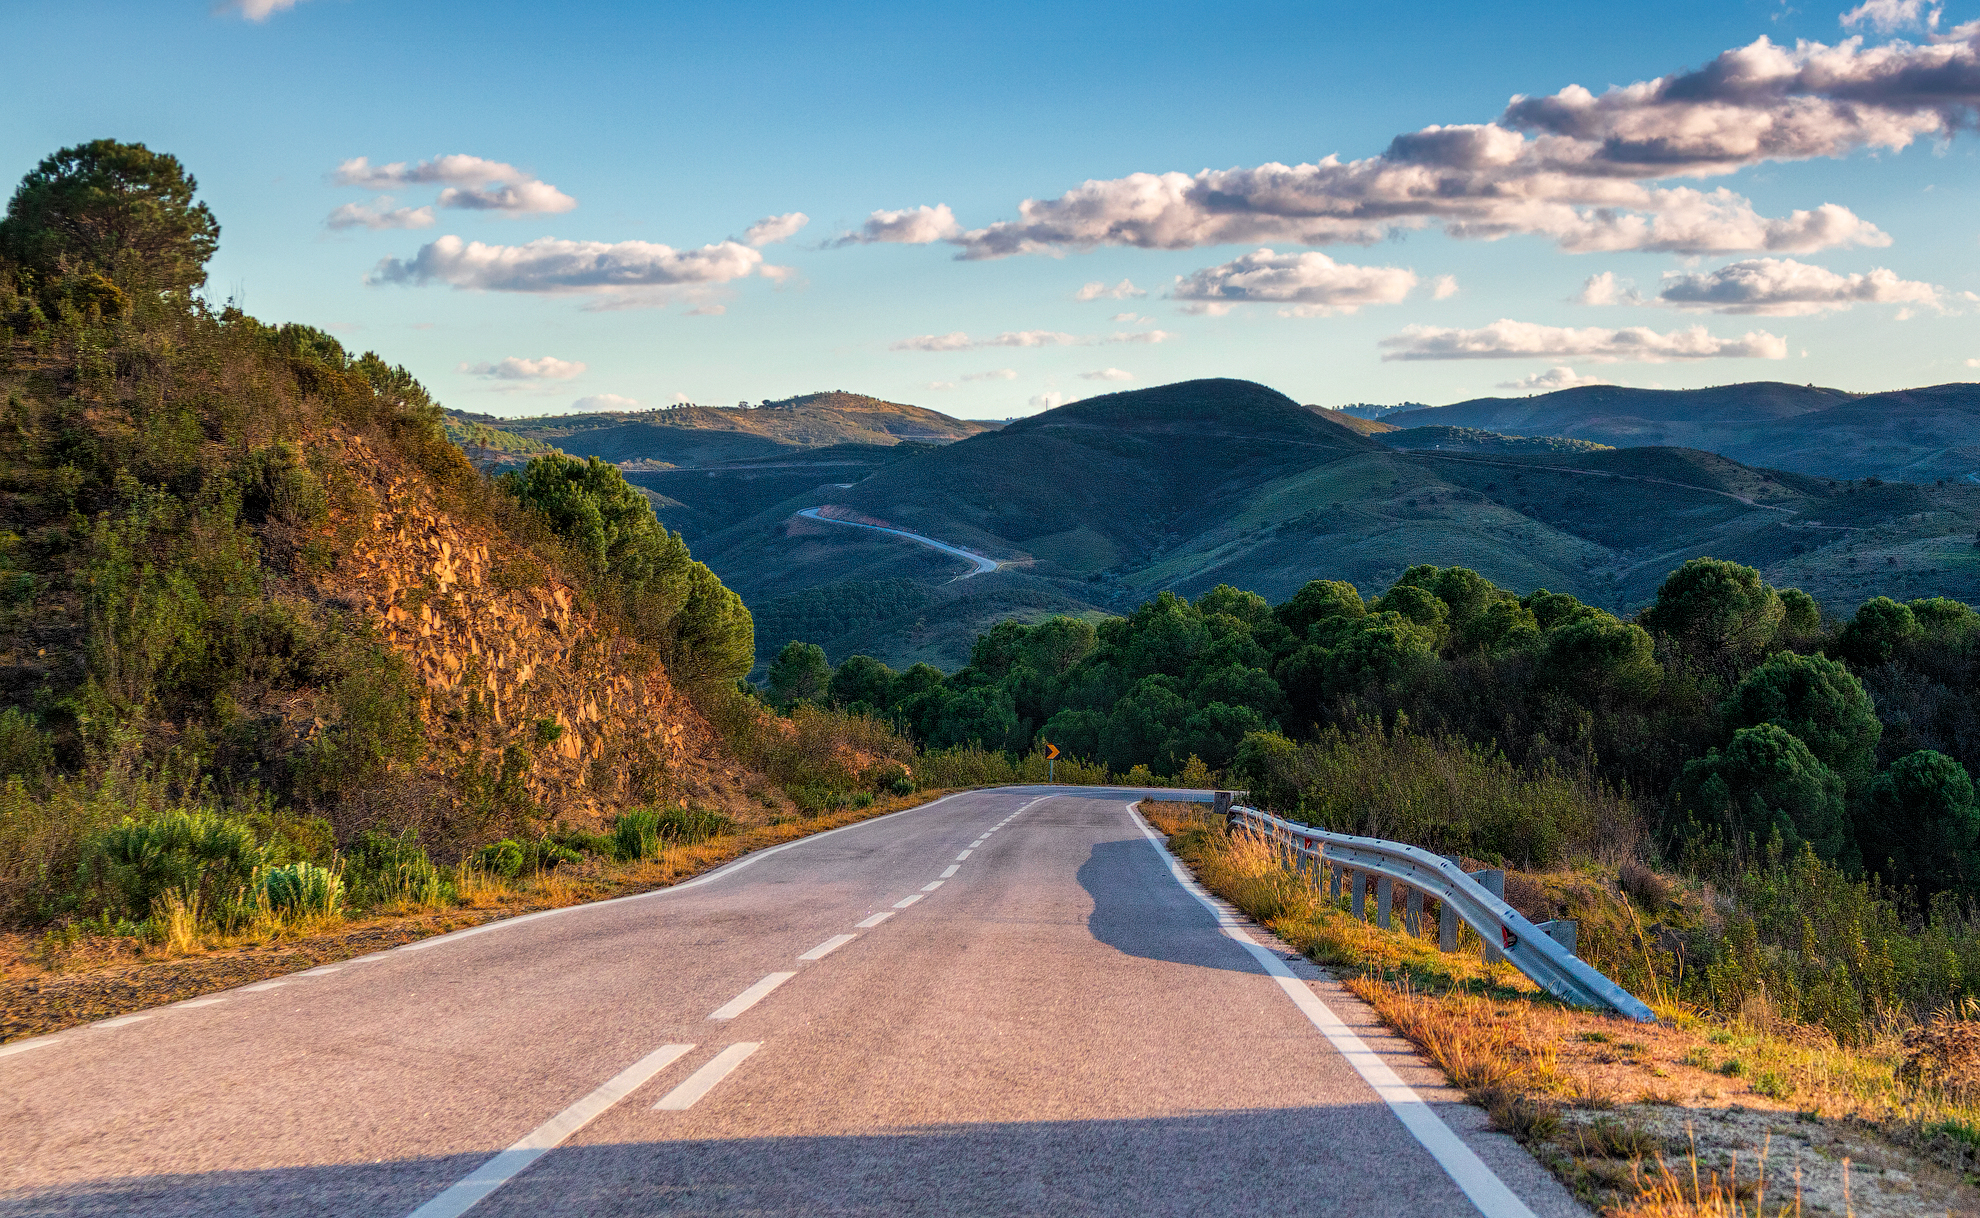
portugal, algarve, road, sky, natural landscape, nature, mountainous landforms, asphalt, mountain, cloud, wilderness, hill, highland, natural environment, highway, road surface, infrastructure, lane, ridge, thoroughfare, tree, landscape, national park, rural area, mountain pass, sunlight, road trip, geology, valley, rock, plant community, horizon, mountain range, state park, vacation, nonbuilding structure, fell, terrain, trail, meteorological phenomenon, tourism, forest, grassland